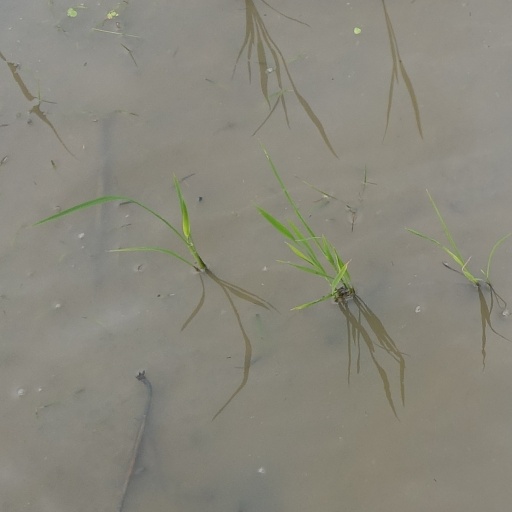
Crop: rice